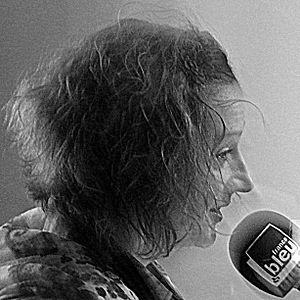
Florence Cassez dans l'émission Rencontre en Nord de Julien Wzorek sur France Bleu Nord
L'affaire Florence Cassez concerne l'arrestation et la détention au Mexique d'une ressortissante française. Arrêtée en 2005, Florence Cassez est alors accusée d'enlèvement, séquestration, délinquance organisée et possession d'armes à feu et de munitions à l'usage exclusif des forces armées, et condamnée à 96 ans de prison par la justice de ce pays en 2008. Florence Cassez est libérée le 23 janvier 2013 à la suite de l'annulation de sa condamnation par la Cour suprême du Mexique.